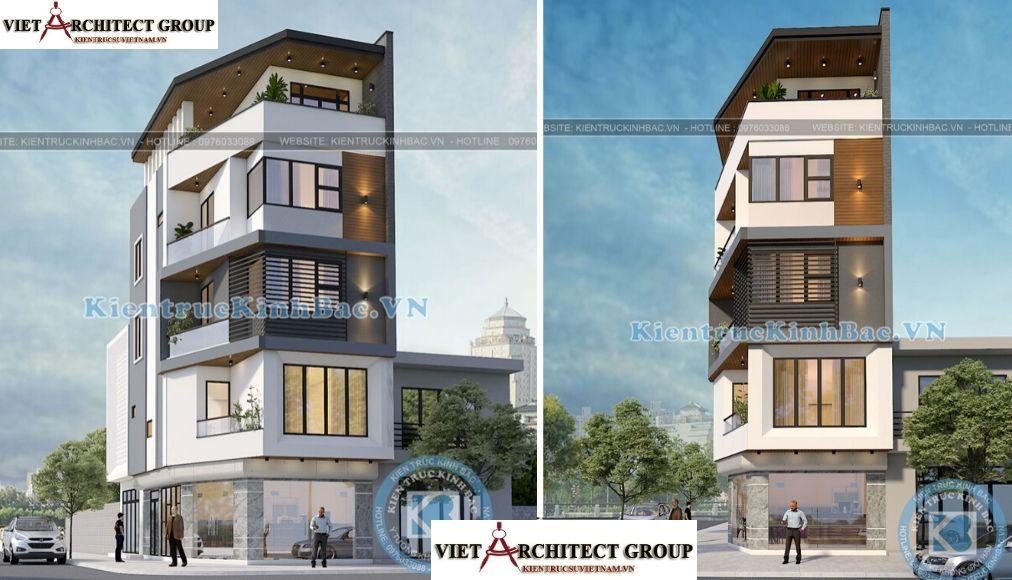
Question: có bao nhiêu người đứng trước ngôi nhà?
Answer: có ba người đứng trước căn nhà